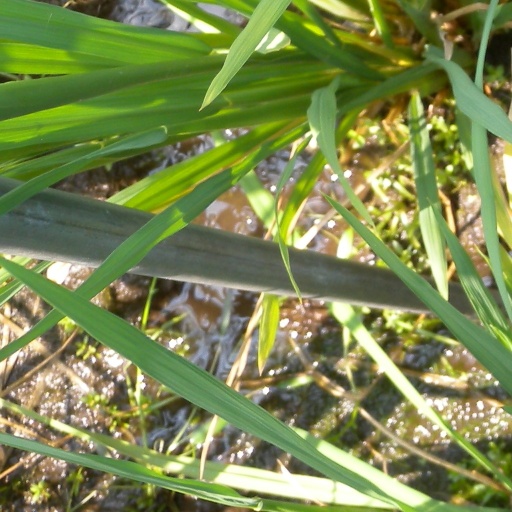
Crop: rice